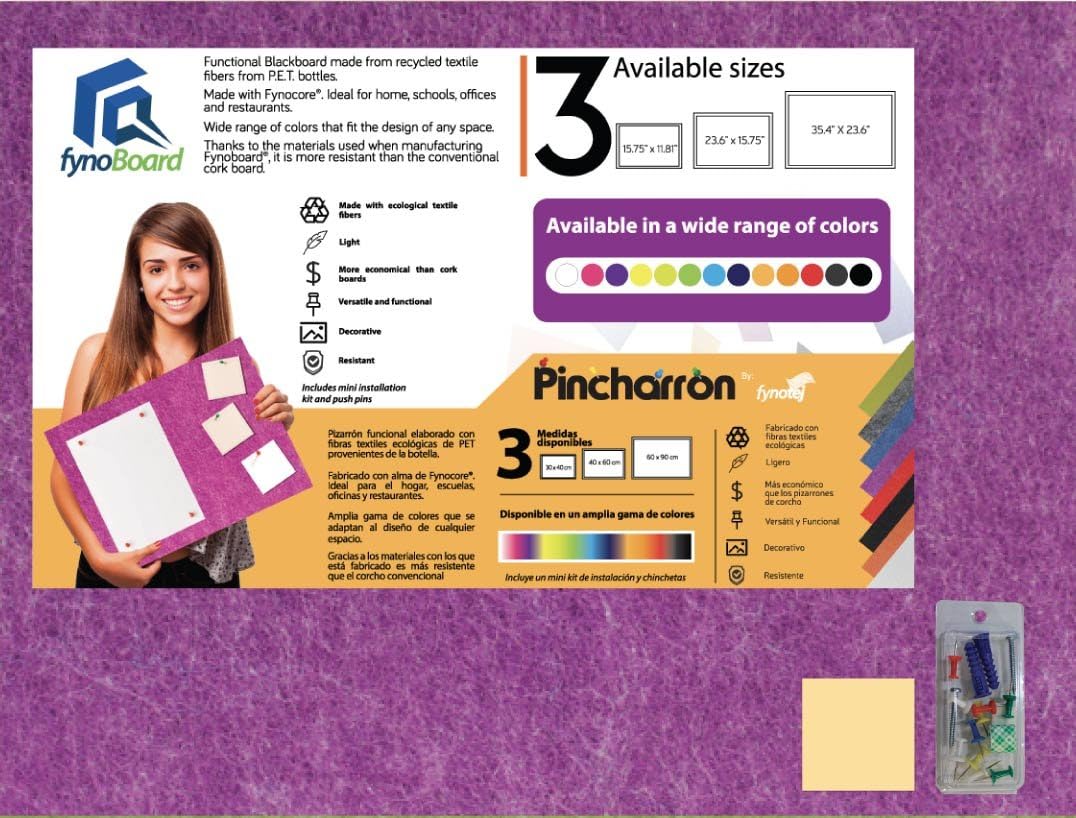
FynoBoard Bulletin Wall/Notice/Message Board 15.75 x 11.81-Purple, 170001
Category: Office Products
Made with a base of extruded polypropylene very light and high strength, manufactured with proprietary technology (Noncore), laminated to a panel made with ecological textile fibers of PET. (DECOPANEL). Ideal to be placed in the home, schools, offices and restaurants. Wide range of colors that adapt to the design of any space. Thanks to the materials with which it is manufactured, the FynoBoard is more versatile and resistant than the boards available in the market.
Features: This bulletin board has a soft and resistant surface. You can use fasteners or different types of labels to hang documents, notes, memos and much more. | Maximize your messages in the office using the bulletin board. | The bulletin board provides a durable surface for hanging documents, and works well in spaces with frequent traffic; vertical or horizontal mounting. | Lightweight, decorative, durable and with excellent appearance. | Made with ecological textile fibers. Board comes with push pins and mini note pad